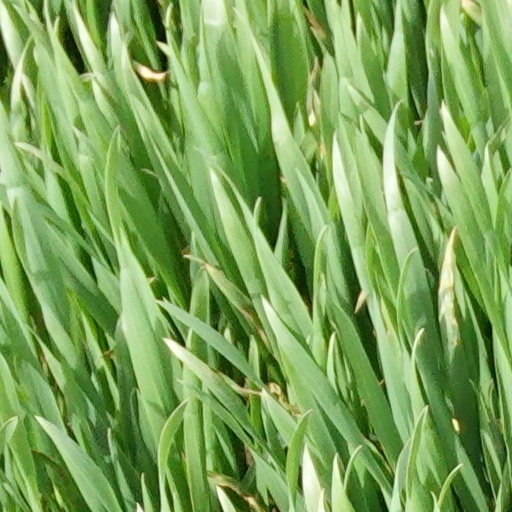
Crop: wheat